ILIAS

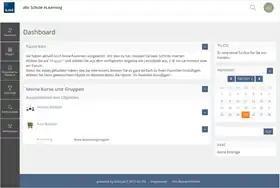
Dashboard of ILIAS 6

ILIAS's repository is a centralized hub for storing and managing diverse content, including learning materials, forums, chat rooms, tests, surveys, virtual classrooms and external tools. This flexible structure enables content sharing without requiring course creation, allowing ILIAS to function as a knowledge base or website. Access to all repository items is granted by the role-based access control (RBAC) of ILIAS. The repository is organized into a hierarchical tree structured with a root node and multiple levels. Each repository item is assigned to one node in the RBAC tree.